Indian Summers

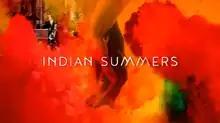
Series title card

Indian Summers is a British drama television series that began airing on Channel 4 on 15 February 2015. The show details the events of summers spent at Simla (the summer capital of British India), in the foothills of the Himalayas, by a group of the British governing and trading community at the time of the British Raj. The first series is set in 1932. It was broadcast in several countries subsequently.